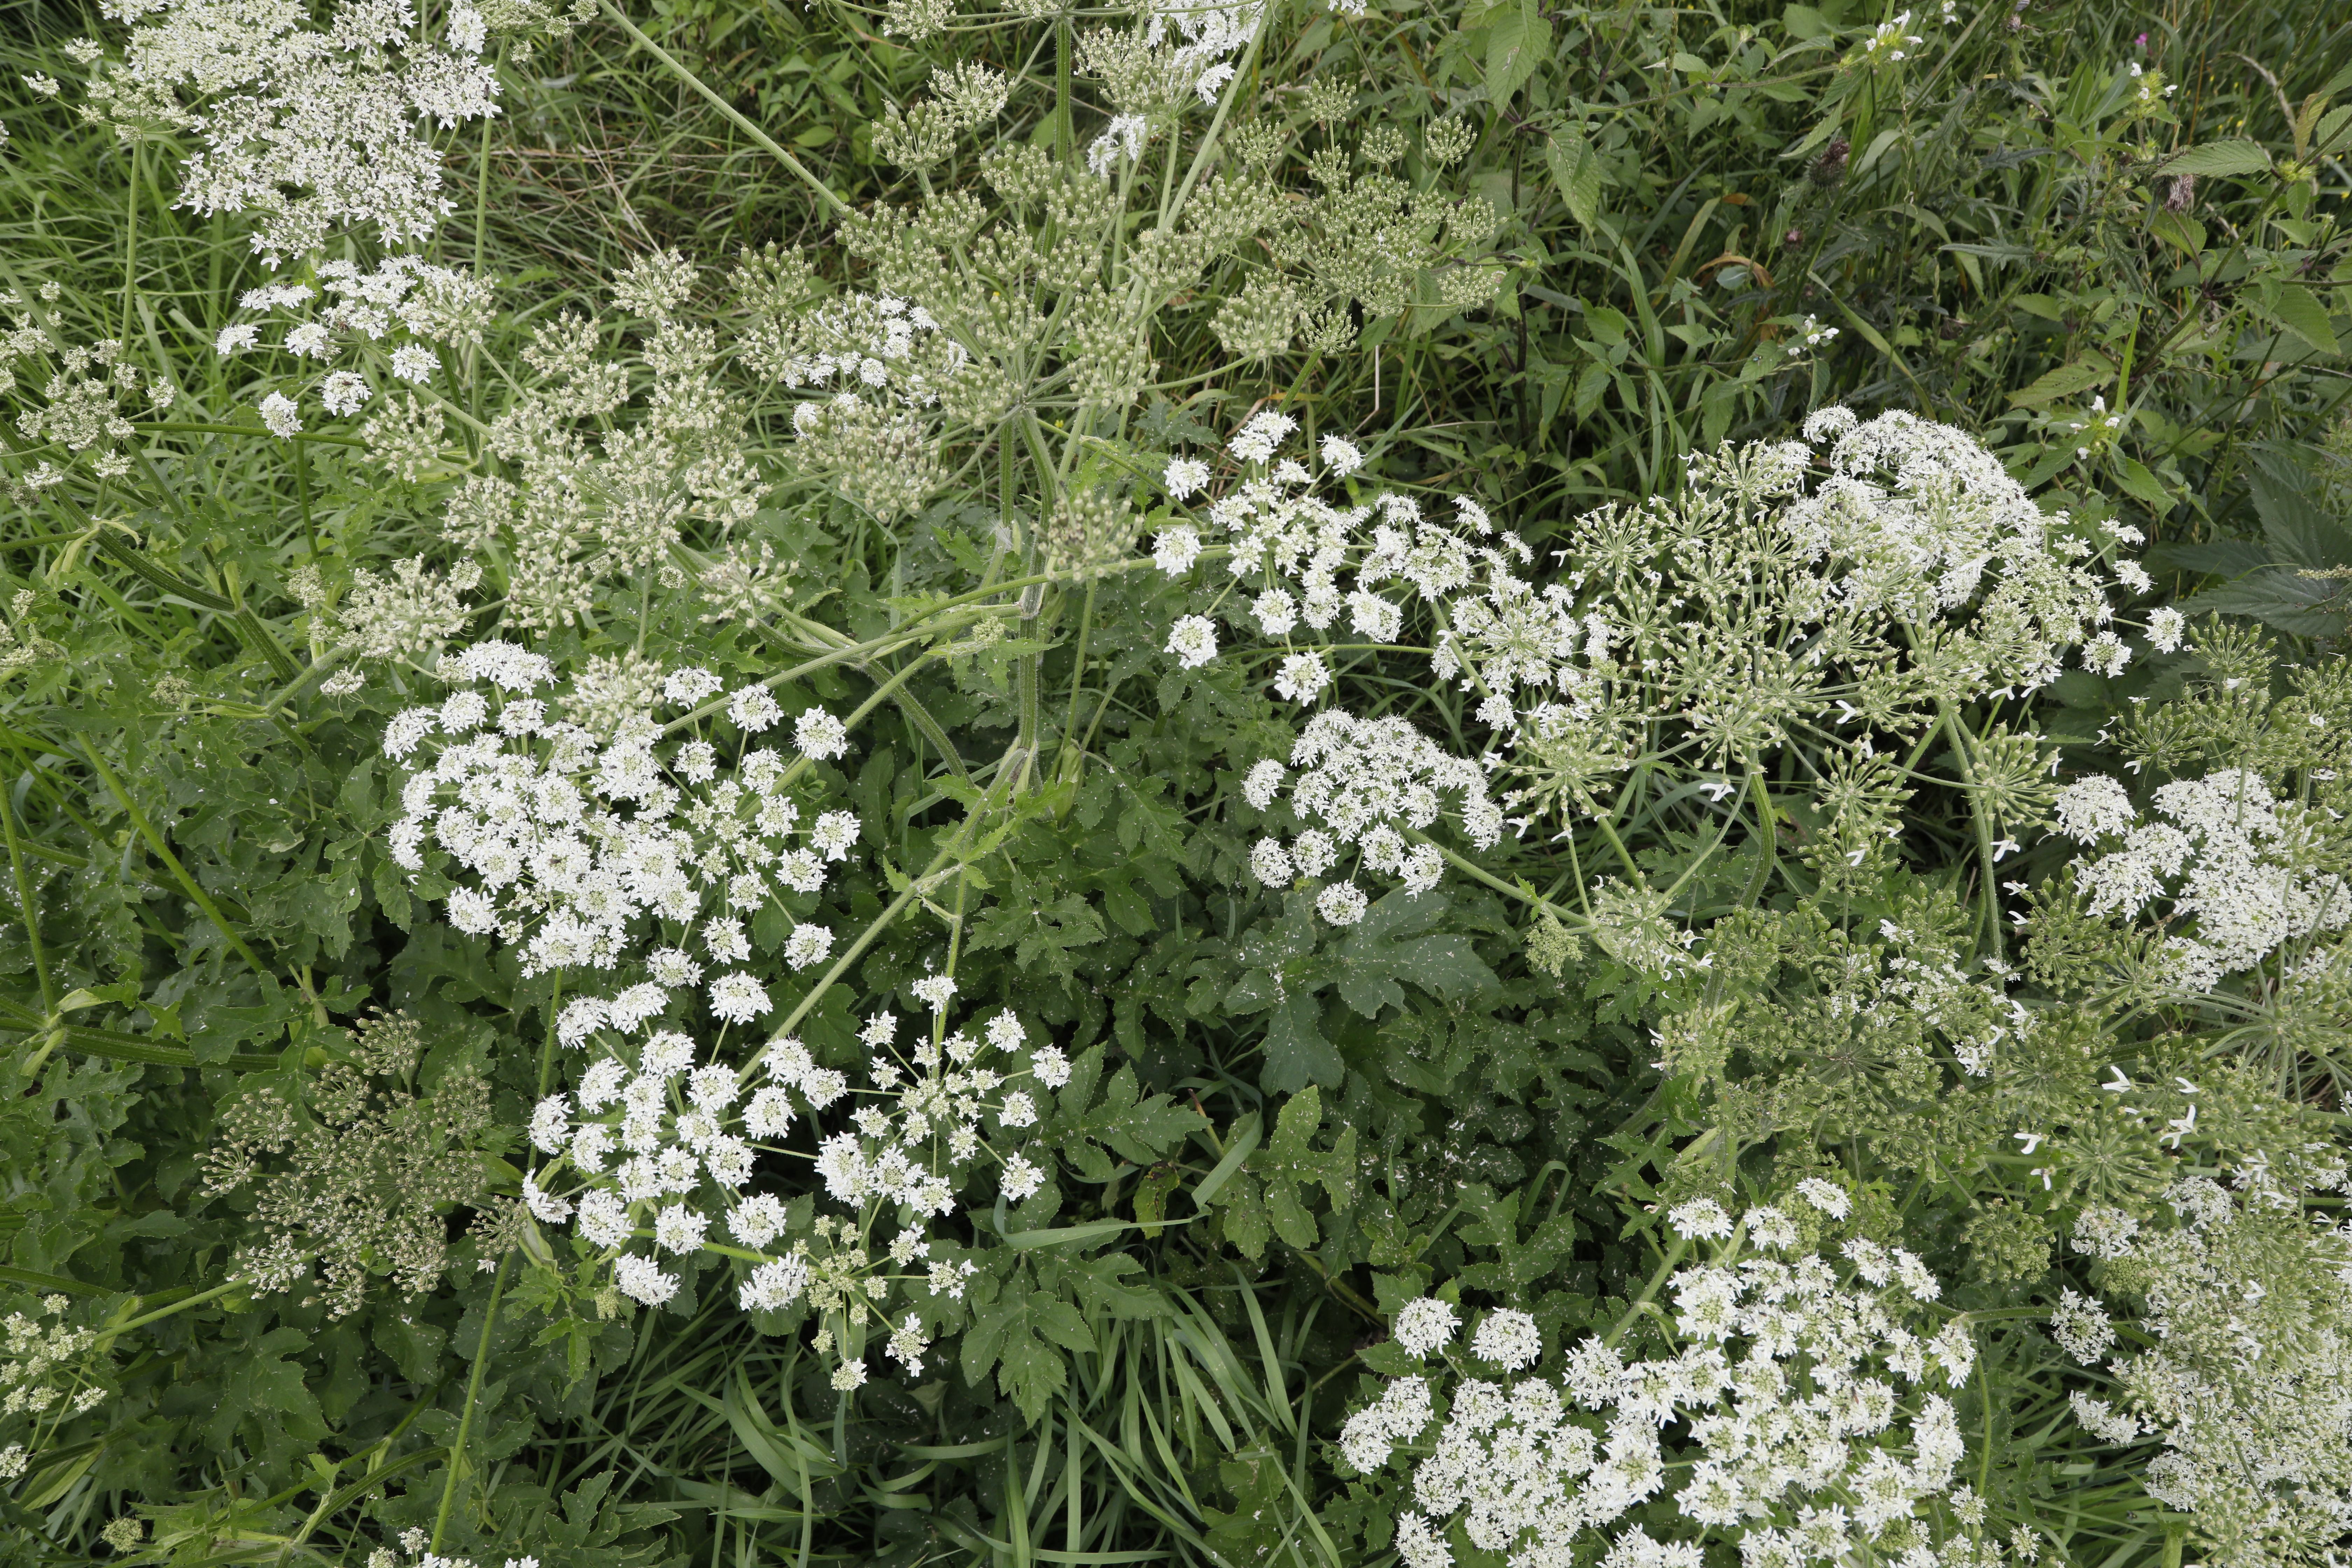
Plant species: Heracleum sphondylium